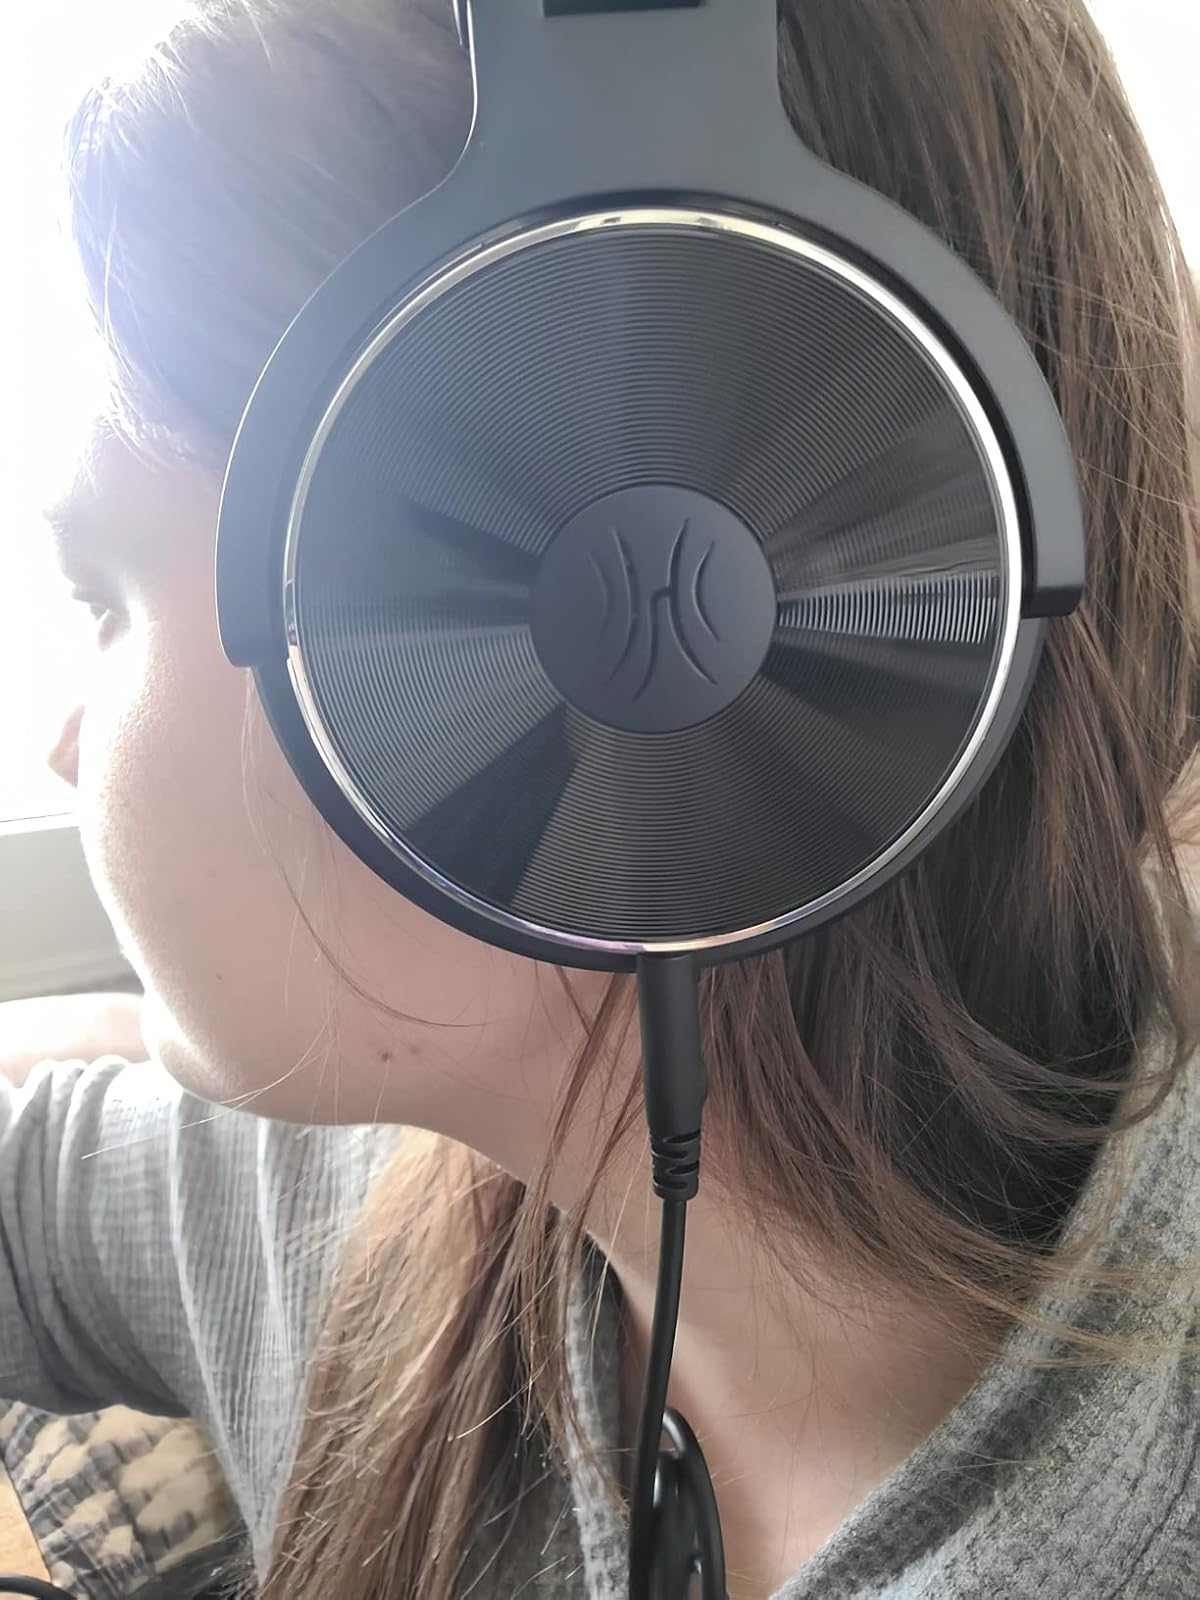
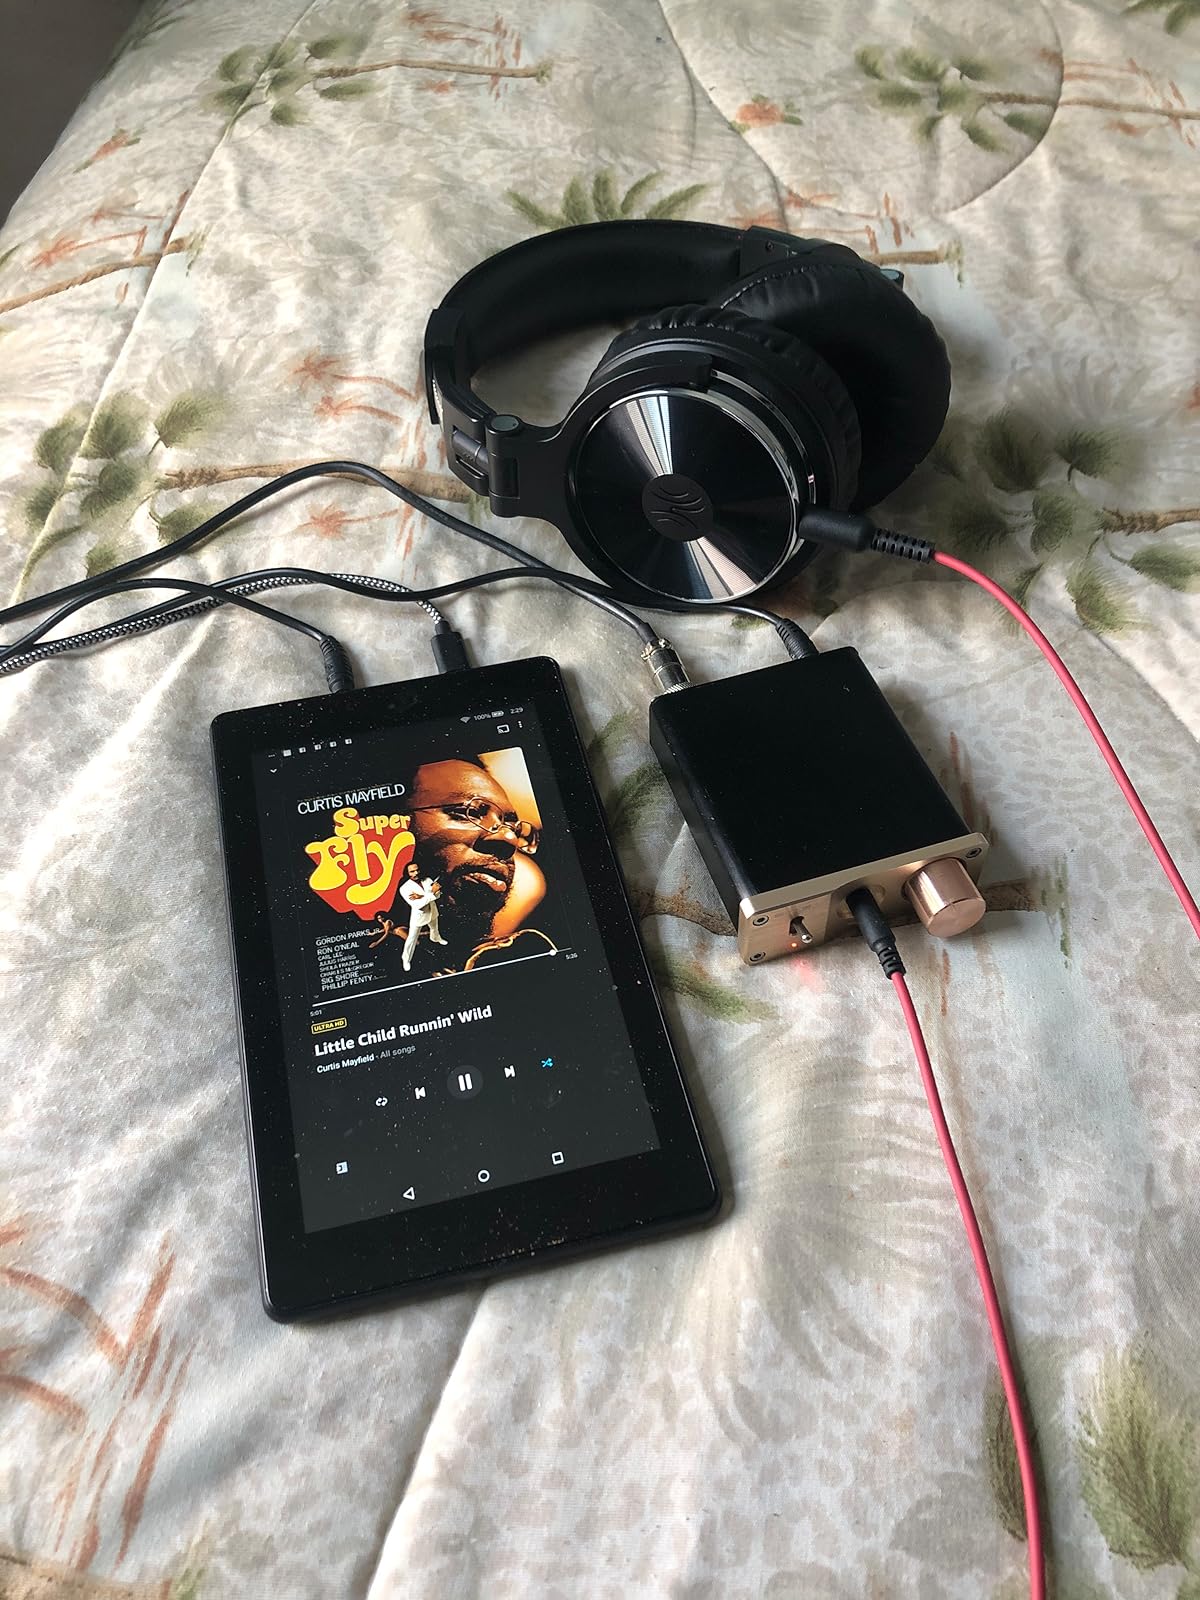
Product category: headphones
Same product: yes